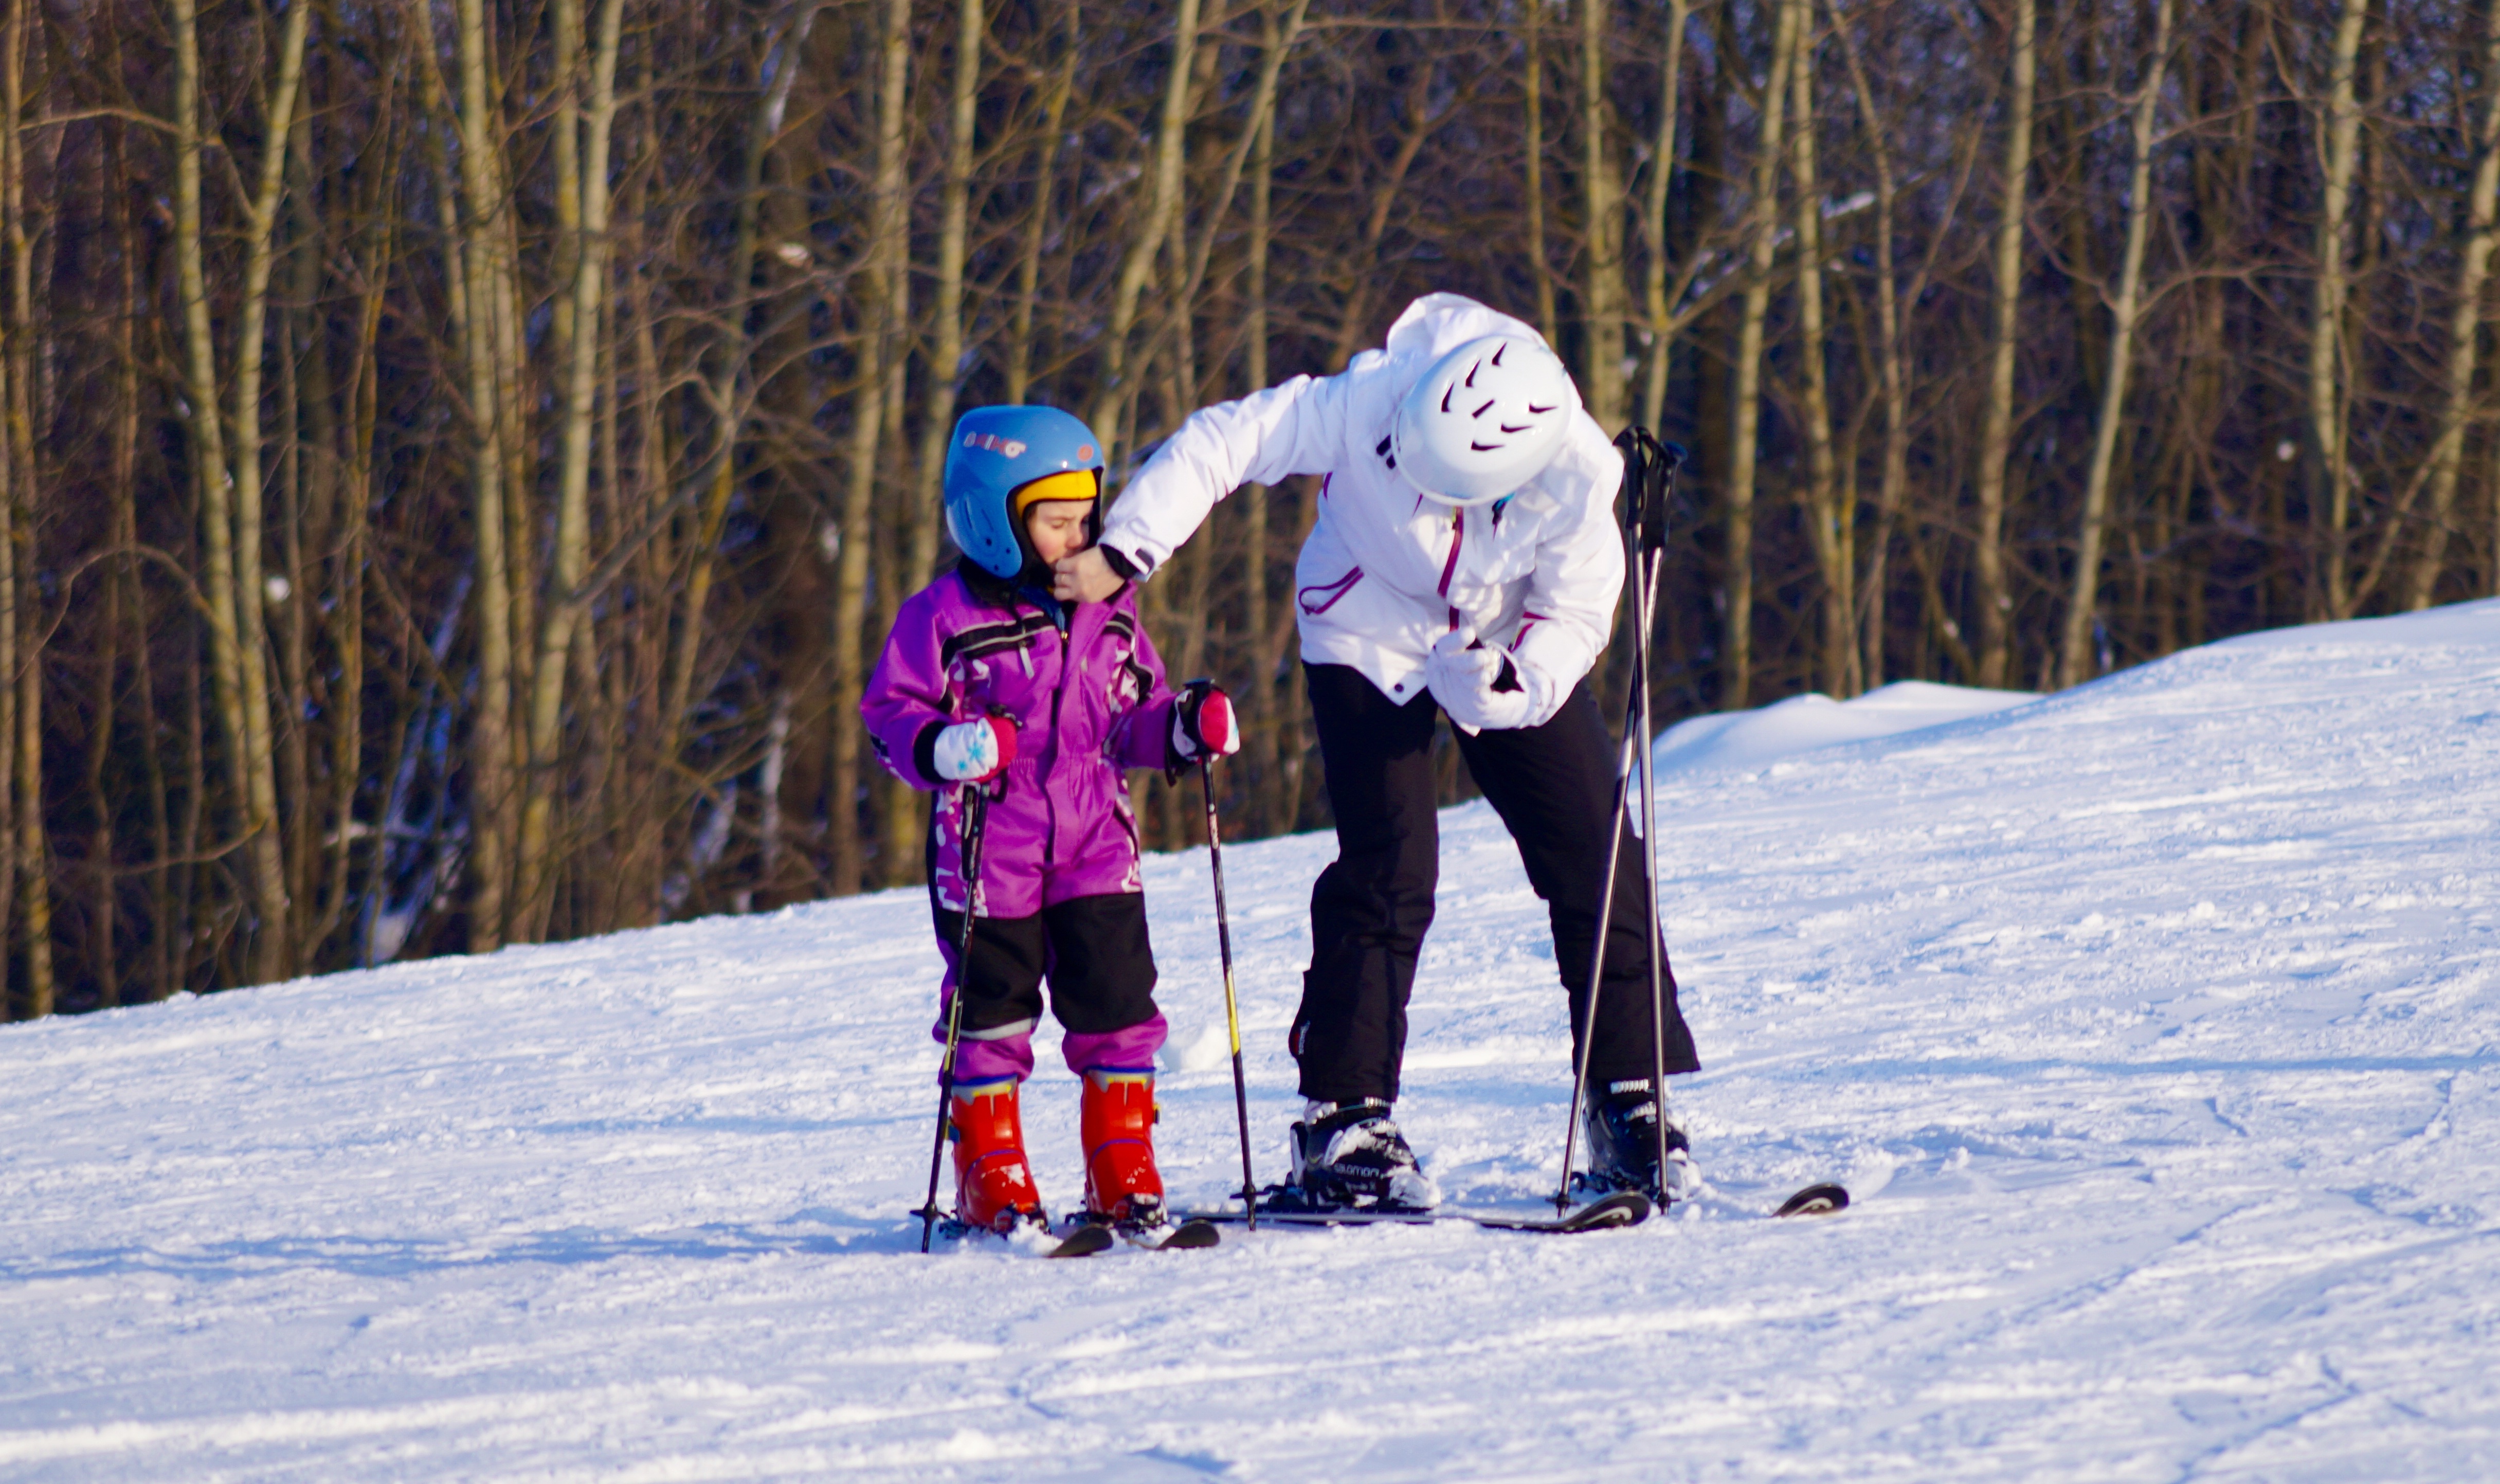
snow, winter, skiing, season, winter sport, sports, footwear, poland, snowboarding, skis, cross country skiing, nordic skiing, stok, elblag, up chrobry, warmia mazury